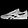
Label: Sneaker